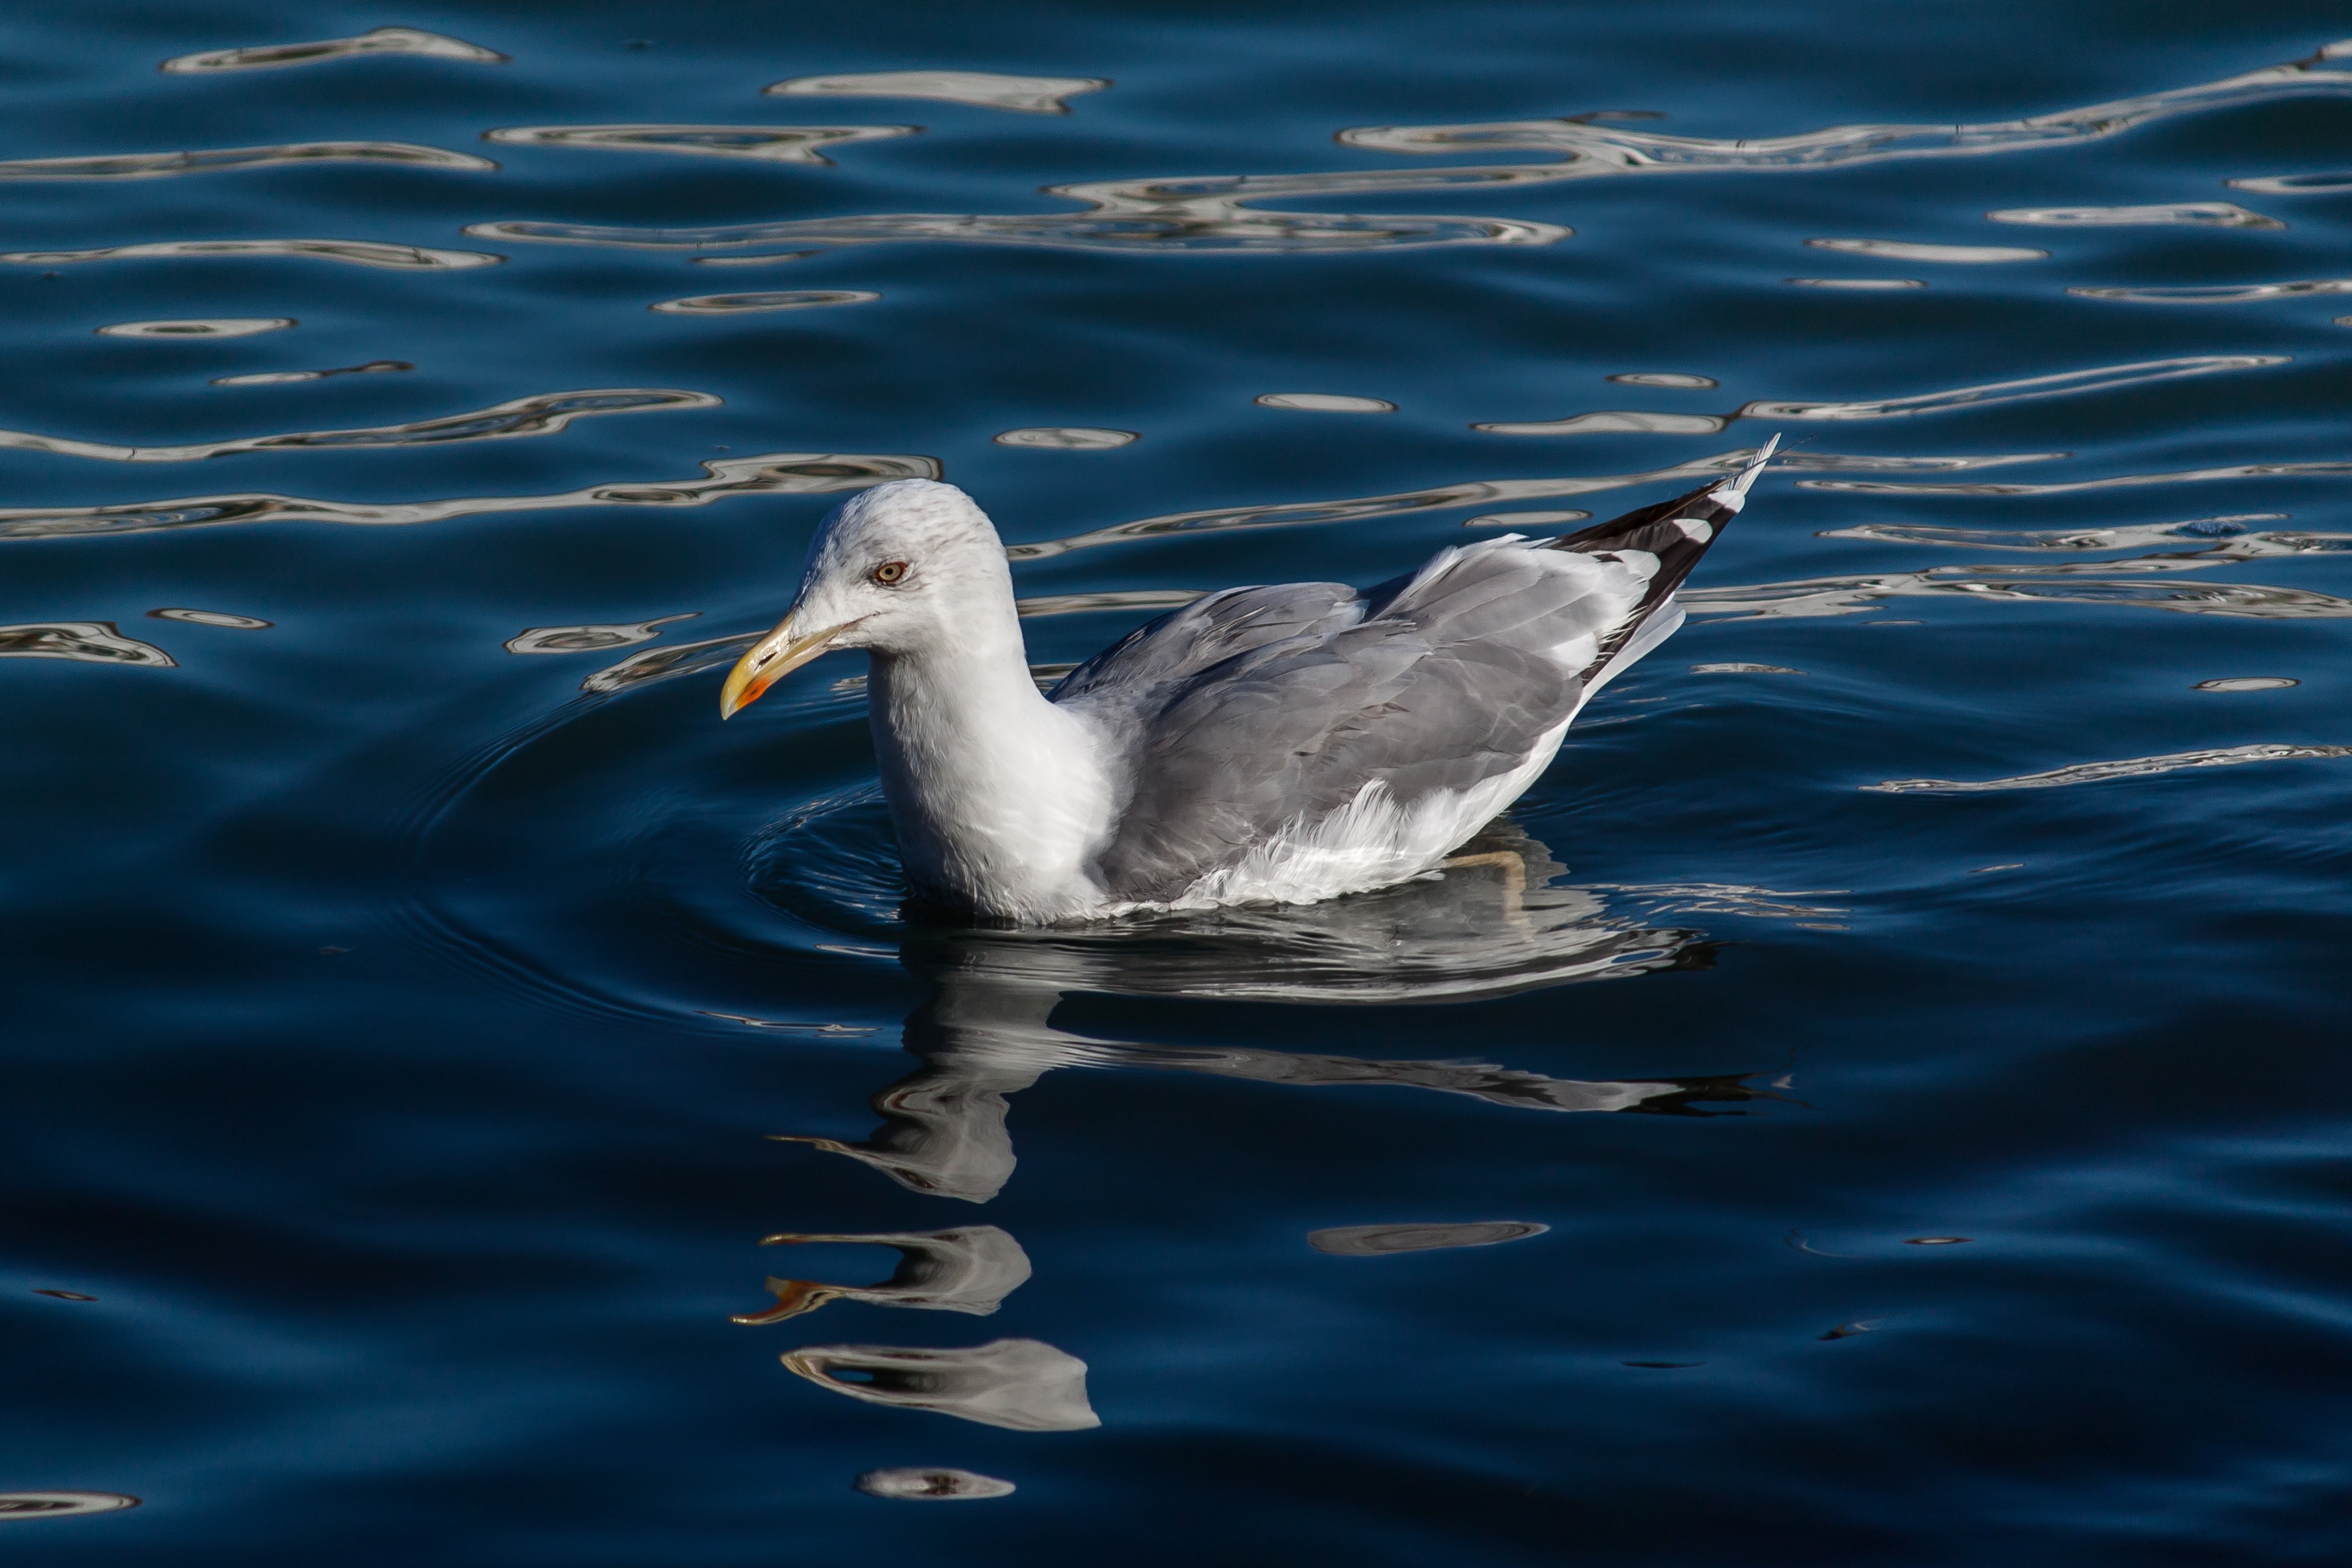
sea, water, bird, wing, seabird, reflection, gull, beak, fauna, vertebrate, albatross, charadriiformes